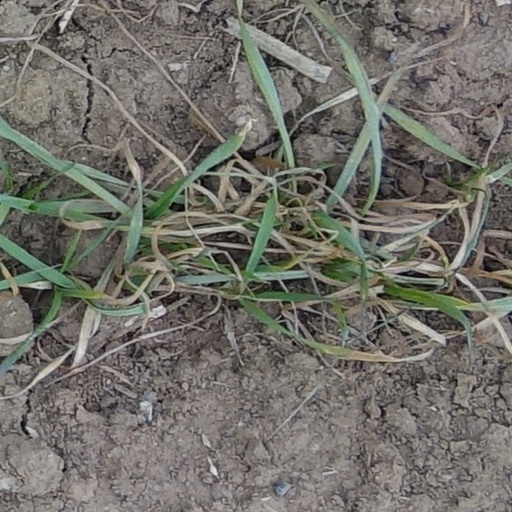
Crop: wheat